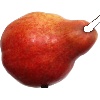
Label: Pear Red 1